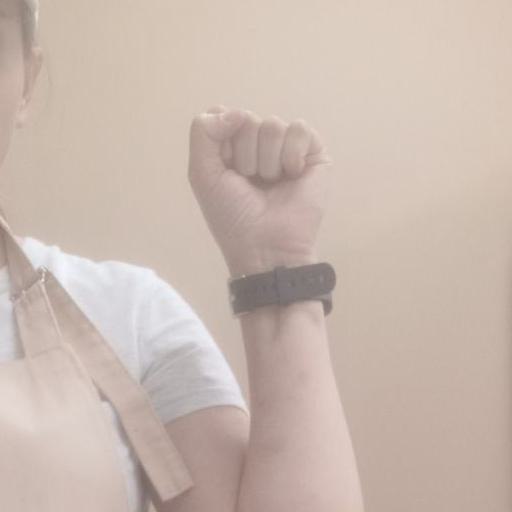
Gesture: fist